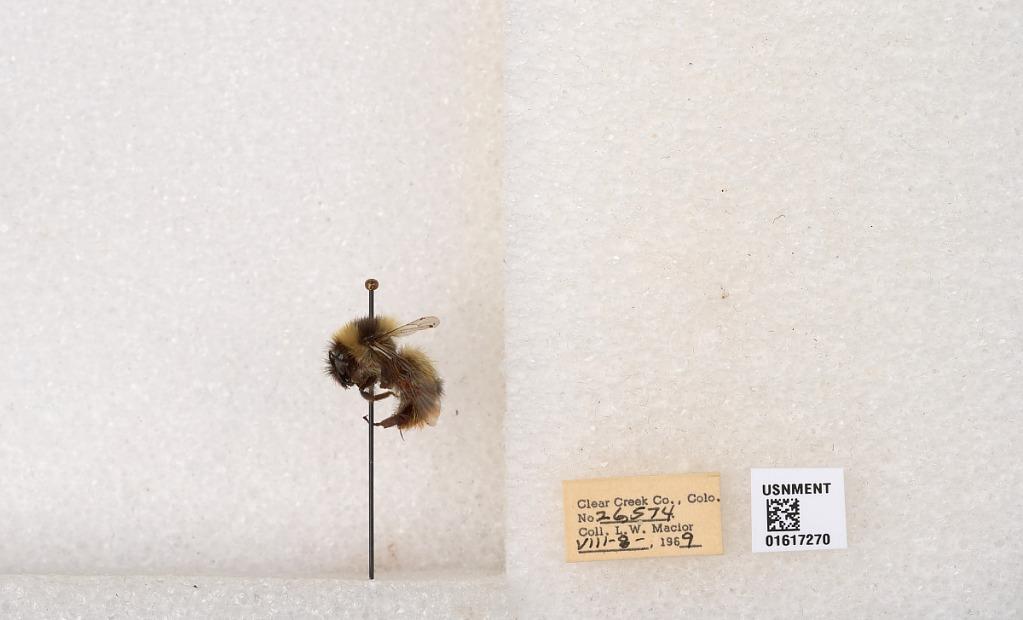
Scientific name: Bombus kirbyellus
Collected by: L. Macior
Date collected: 1969-8-8
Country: United States
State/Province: Colorado
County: Clear Creek
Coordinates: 39.6891, -105.644